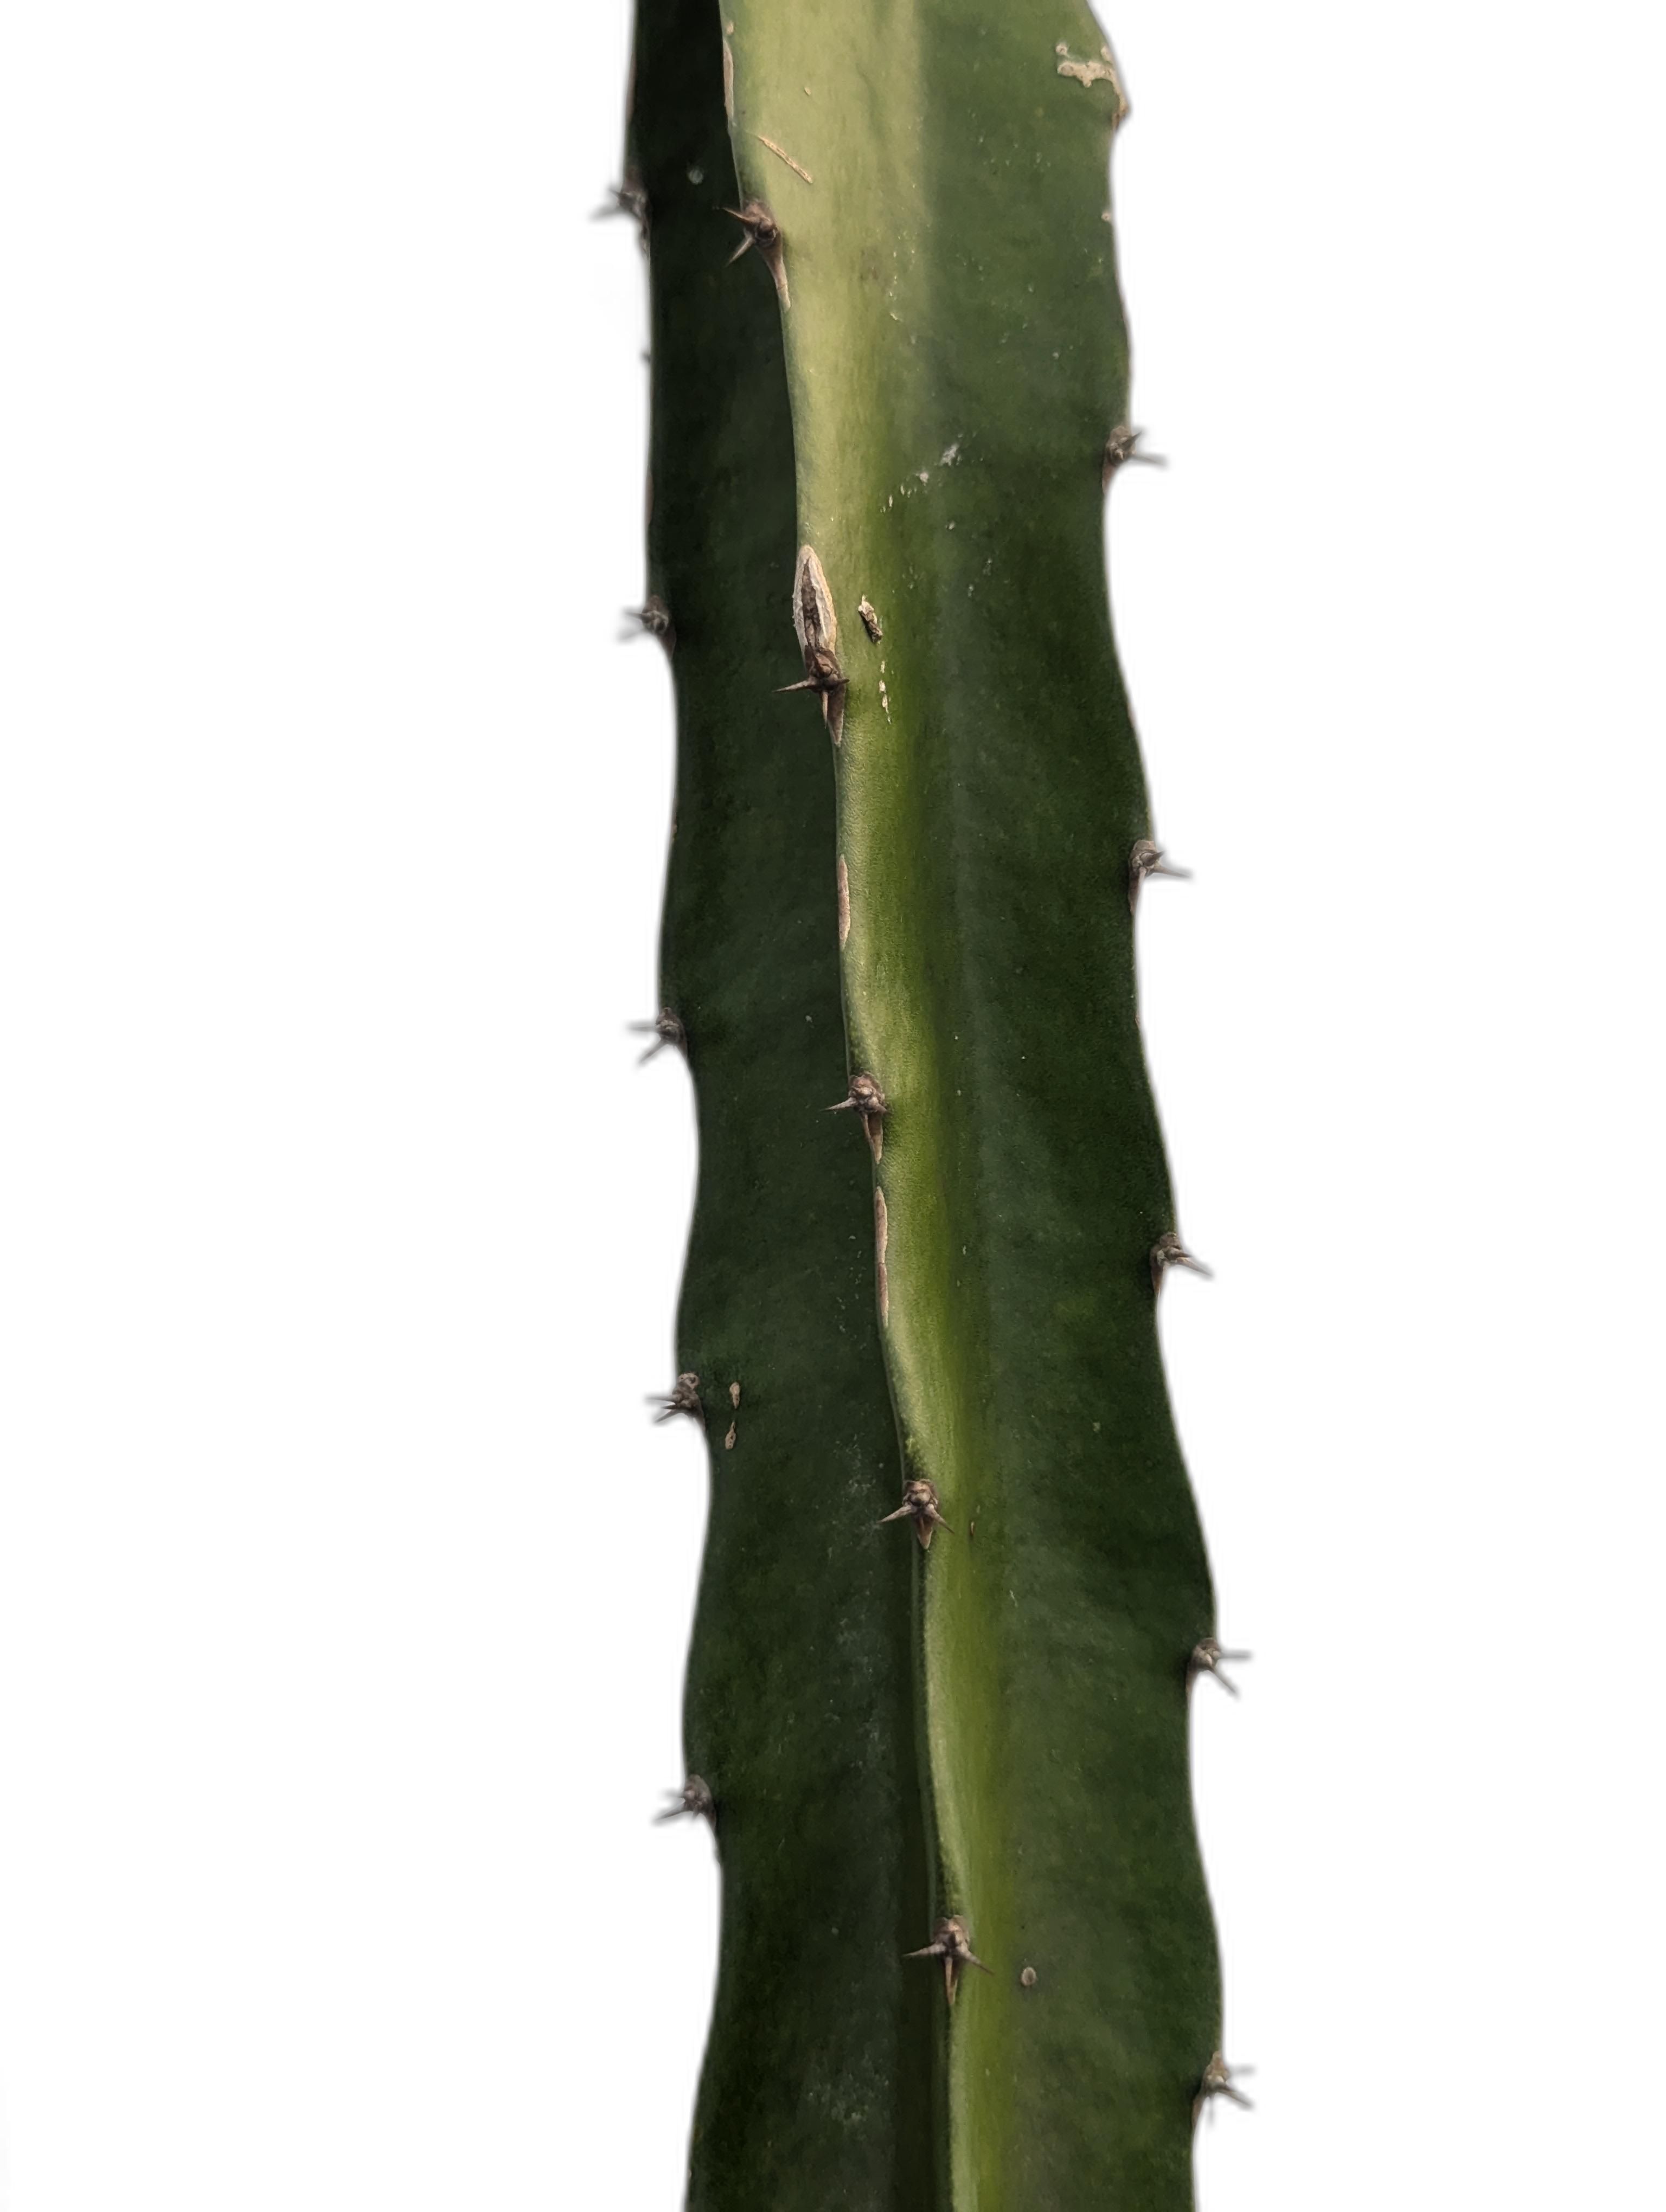
Label: Good leaf